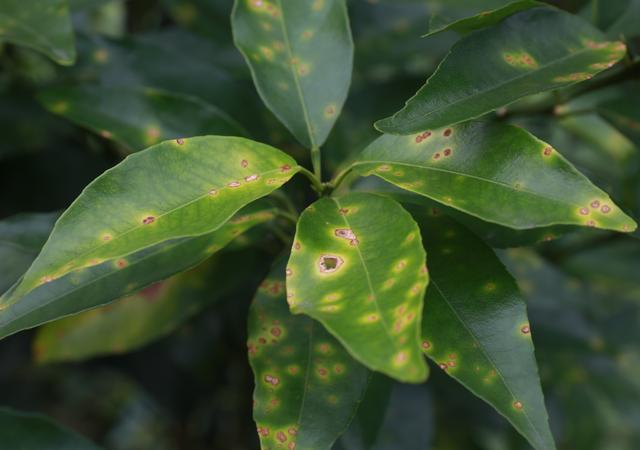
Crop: unknown
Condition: citrus_citrus_canker